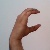
The image shows a hand gesture representing the letter 'C' in Indian Sign Language.